Avinash Wadhawan

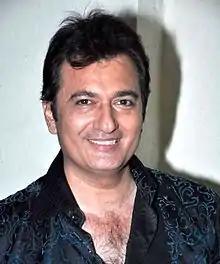
Wadhawan in 2013

Avinash Wadhawan is an Indian film and television actor. He has appeared in films like, "Junoon", "Geet" and "Balmaa". He played Anup Shekhar in "Balika Vadhu" and Indrajeet Rajvansh in "Sapna Babul Ka... Bidaai".